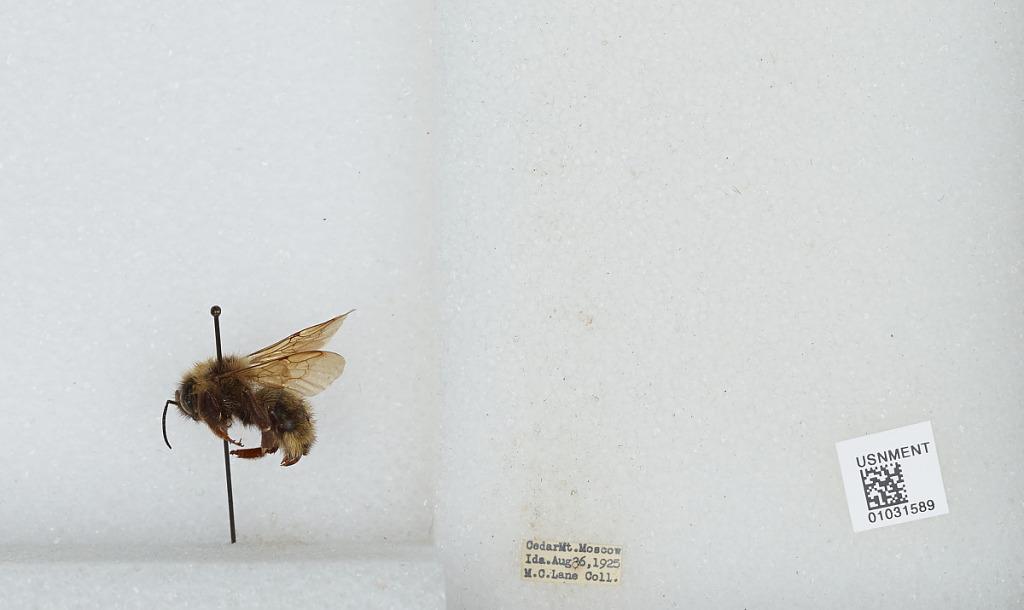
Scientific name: Bombus (Psithyrus) suckleyi Greene
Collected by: M. Lane
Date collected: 1925-8-26
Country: United States
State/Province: Idaho
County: Latah
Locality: Cedar Mountain, Moscow
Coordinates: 46.8036, -116.869